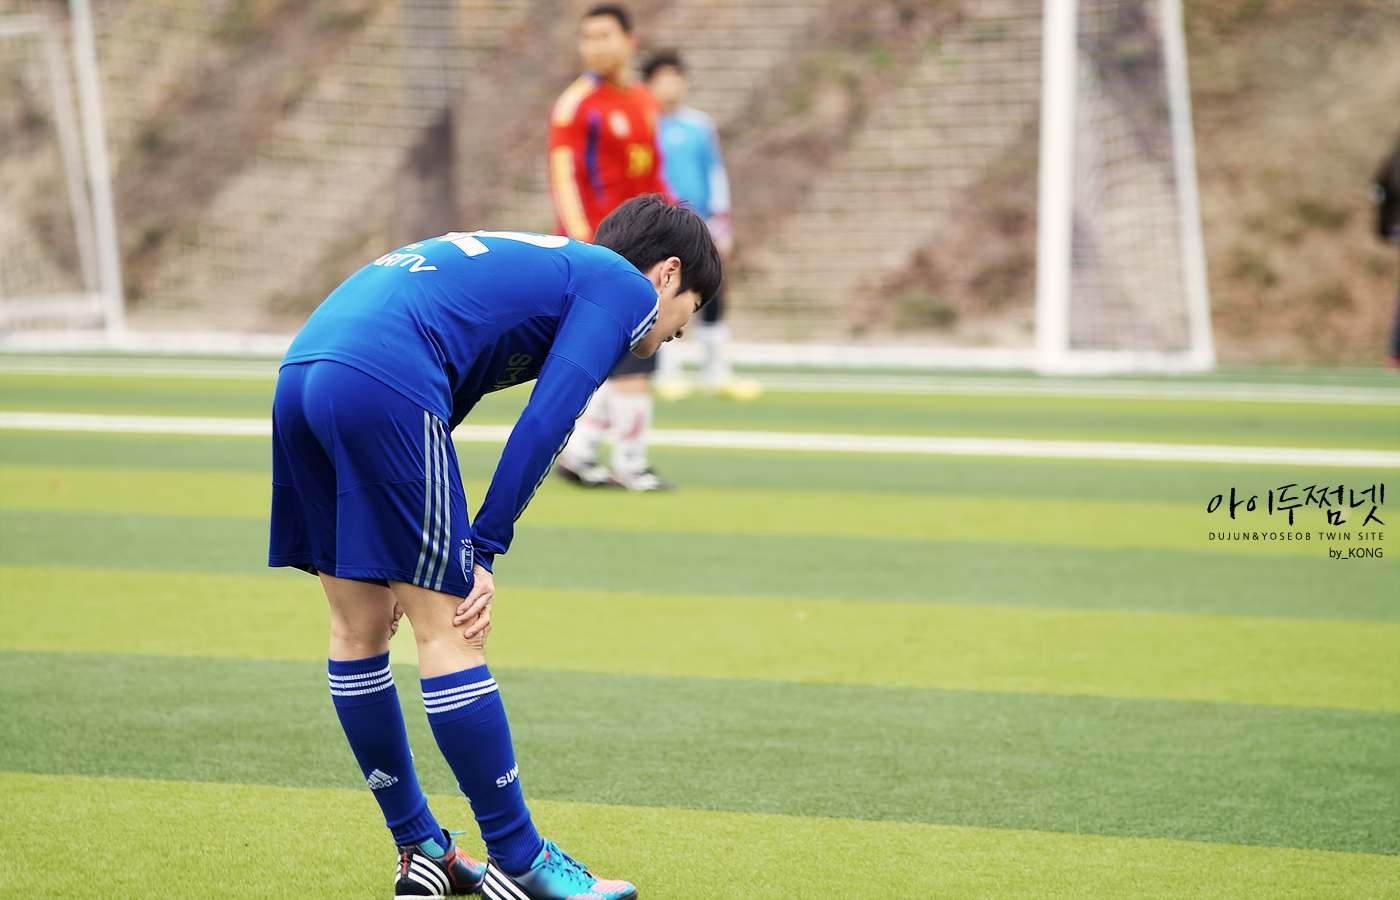
Gender: men